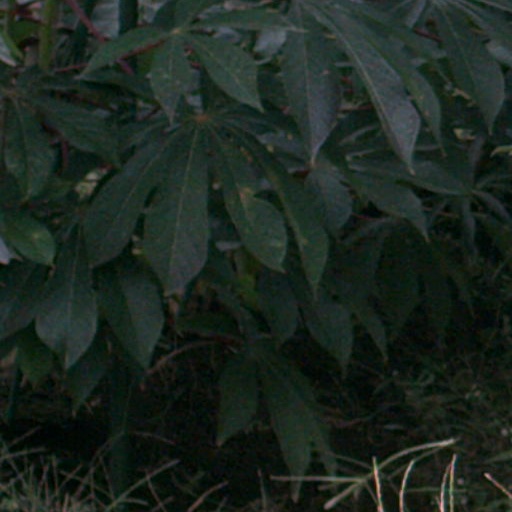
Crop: cassava